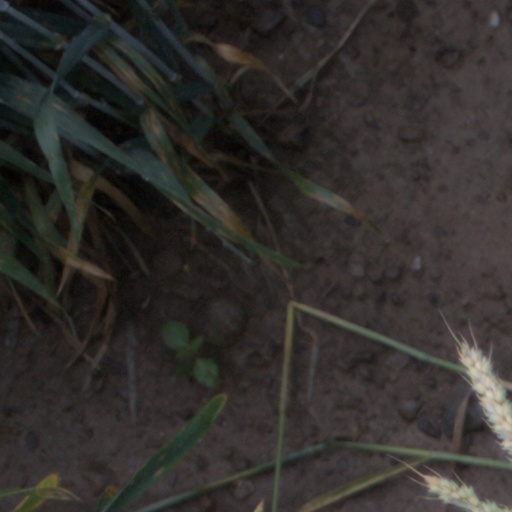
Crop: wheat